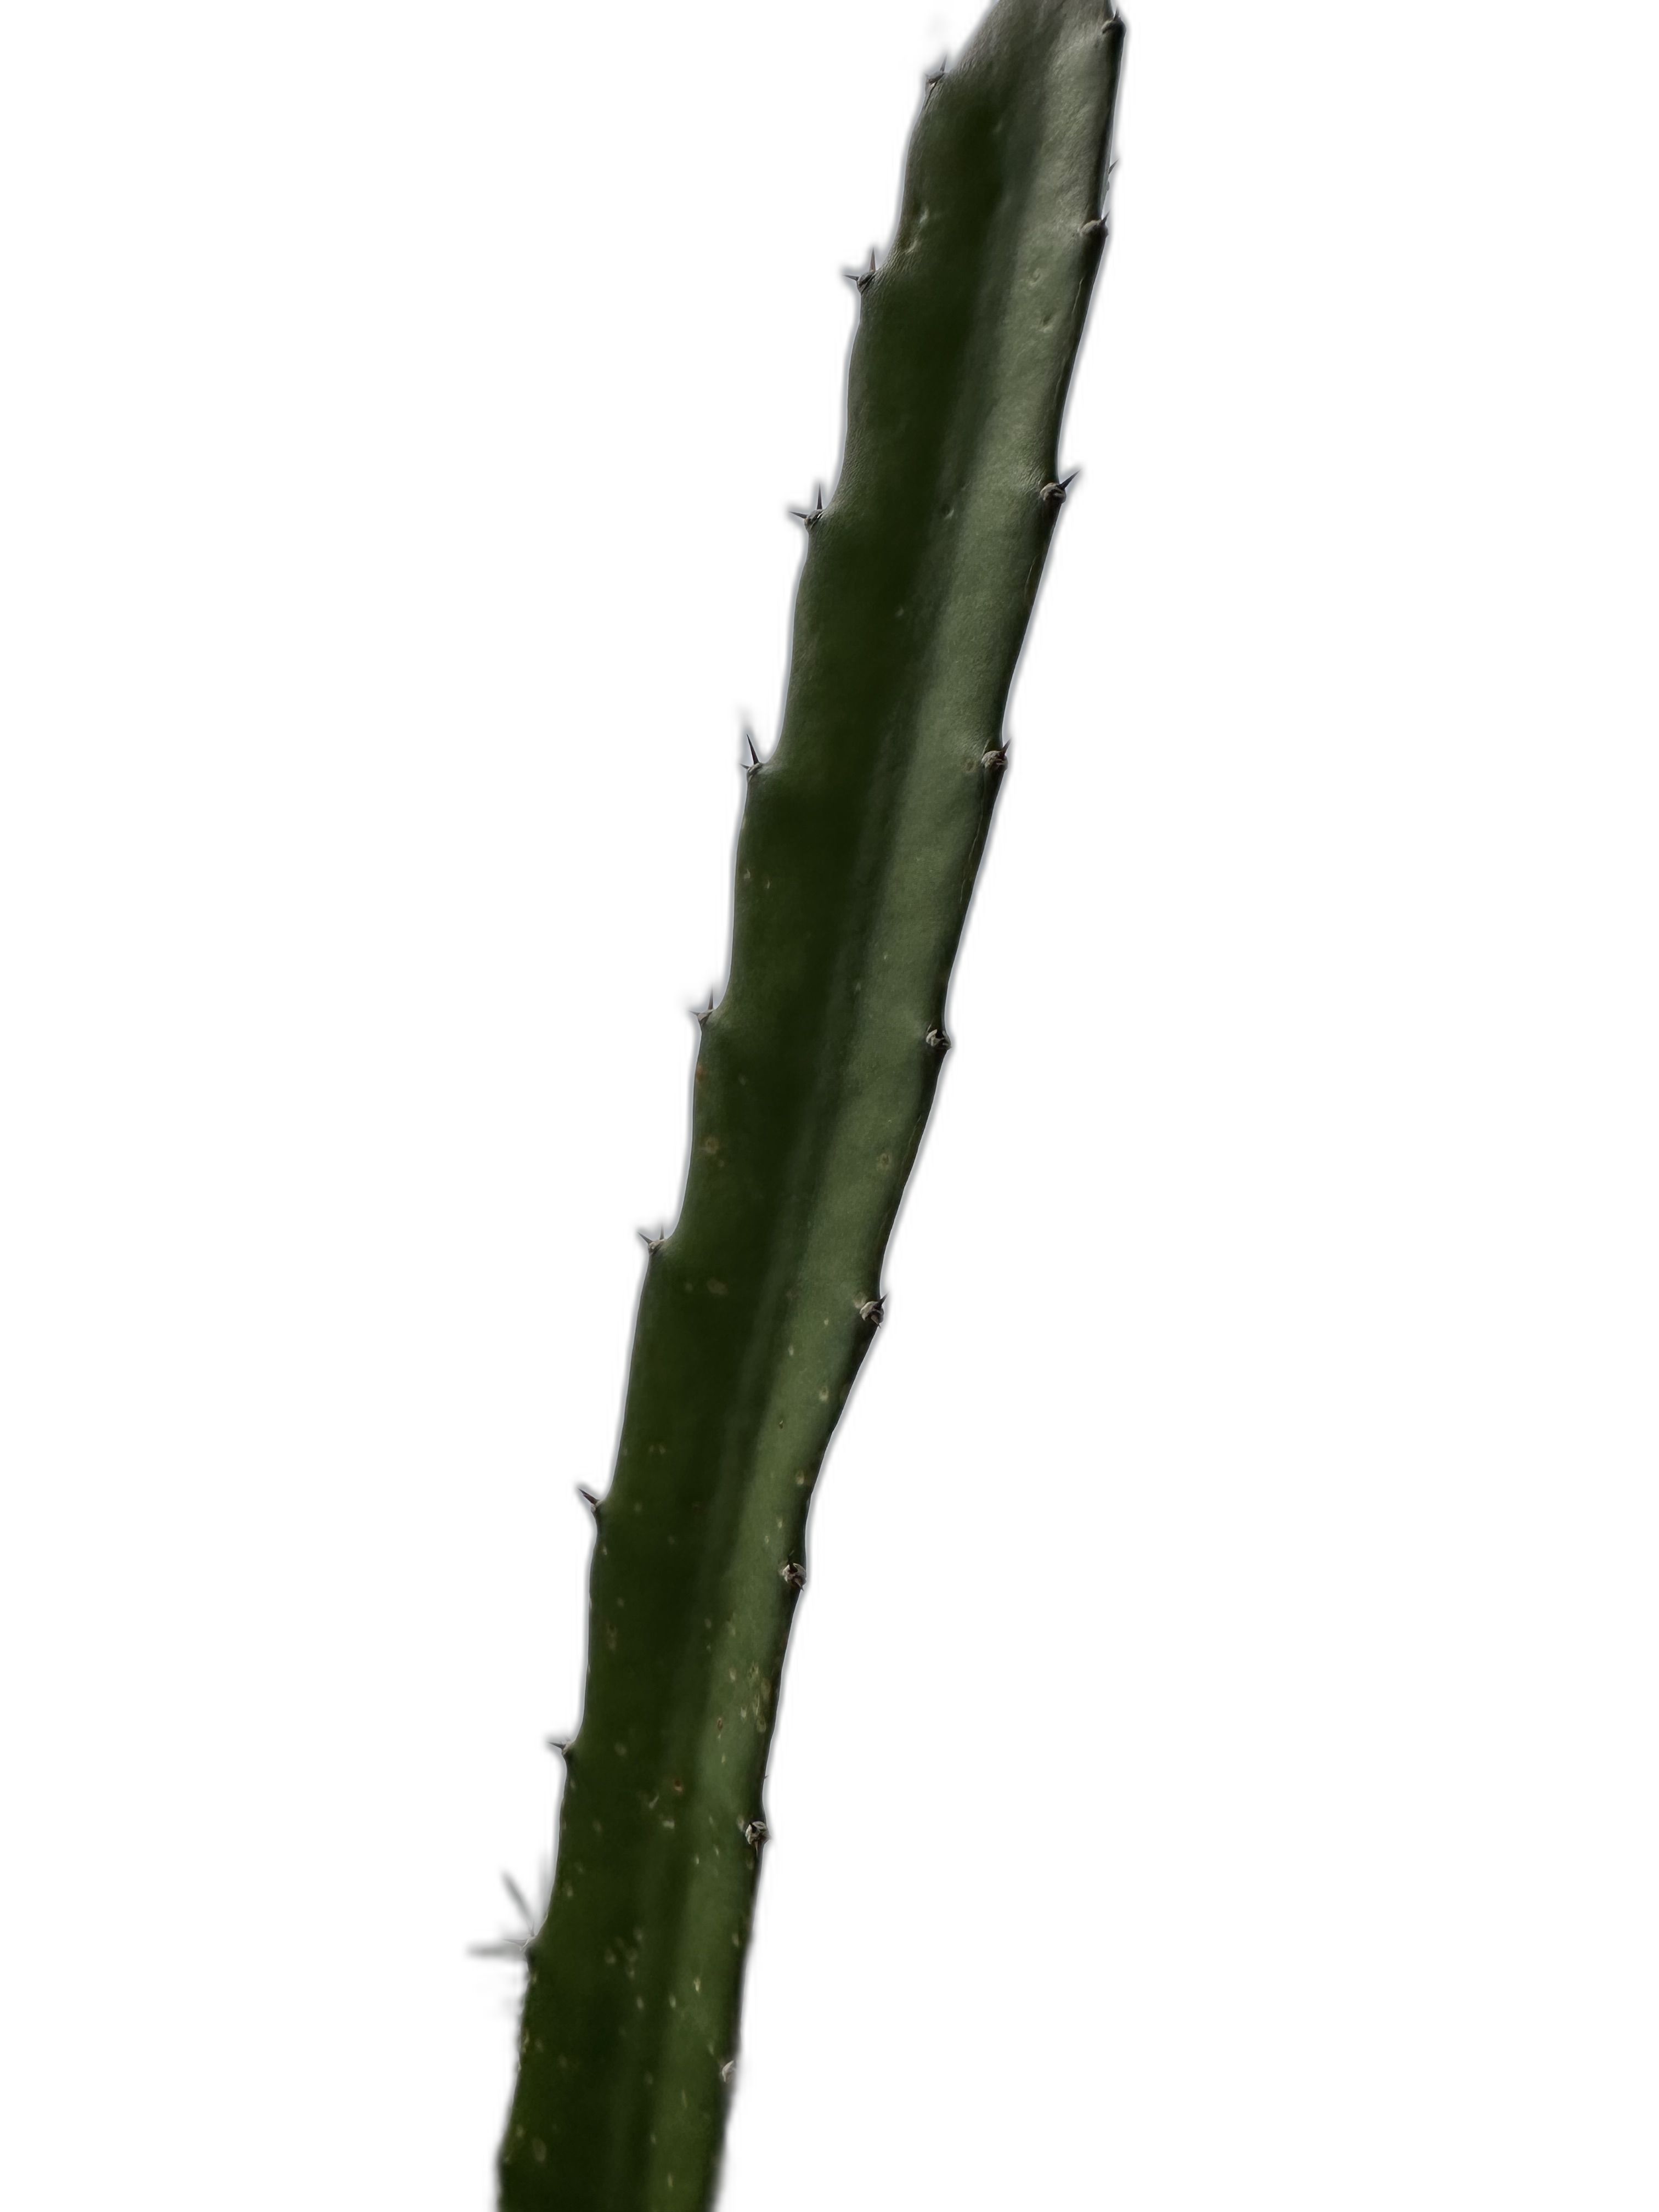
Label: Good leaf